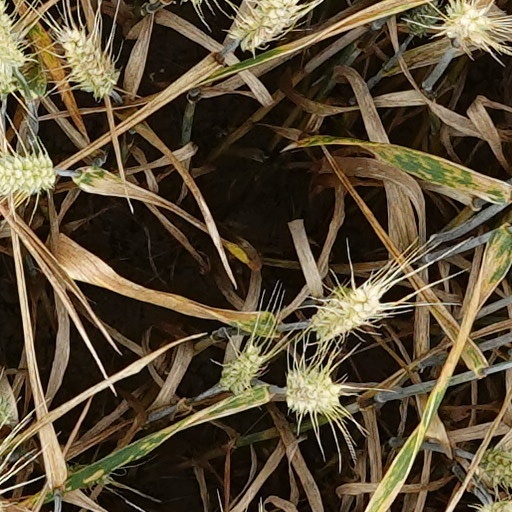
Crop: wheat